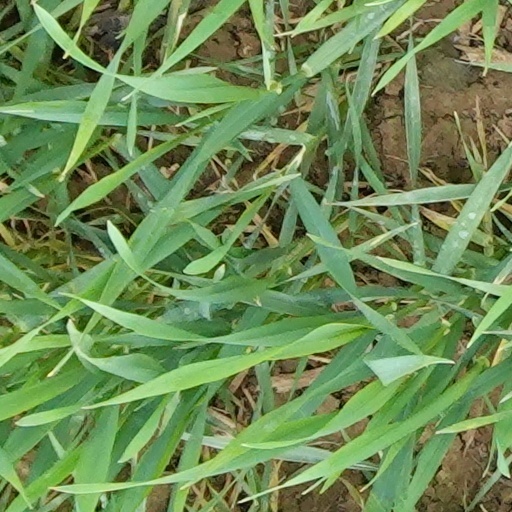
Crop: wheat